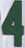
Number: 4